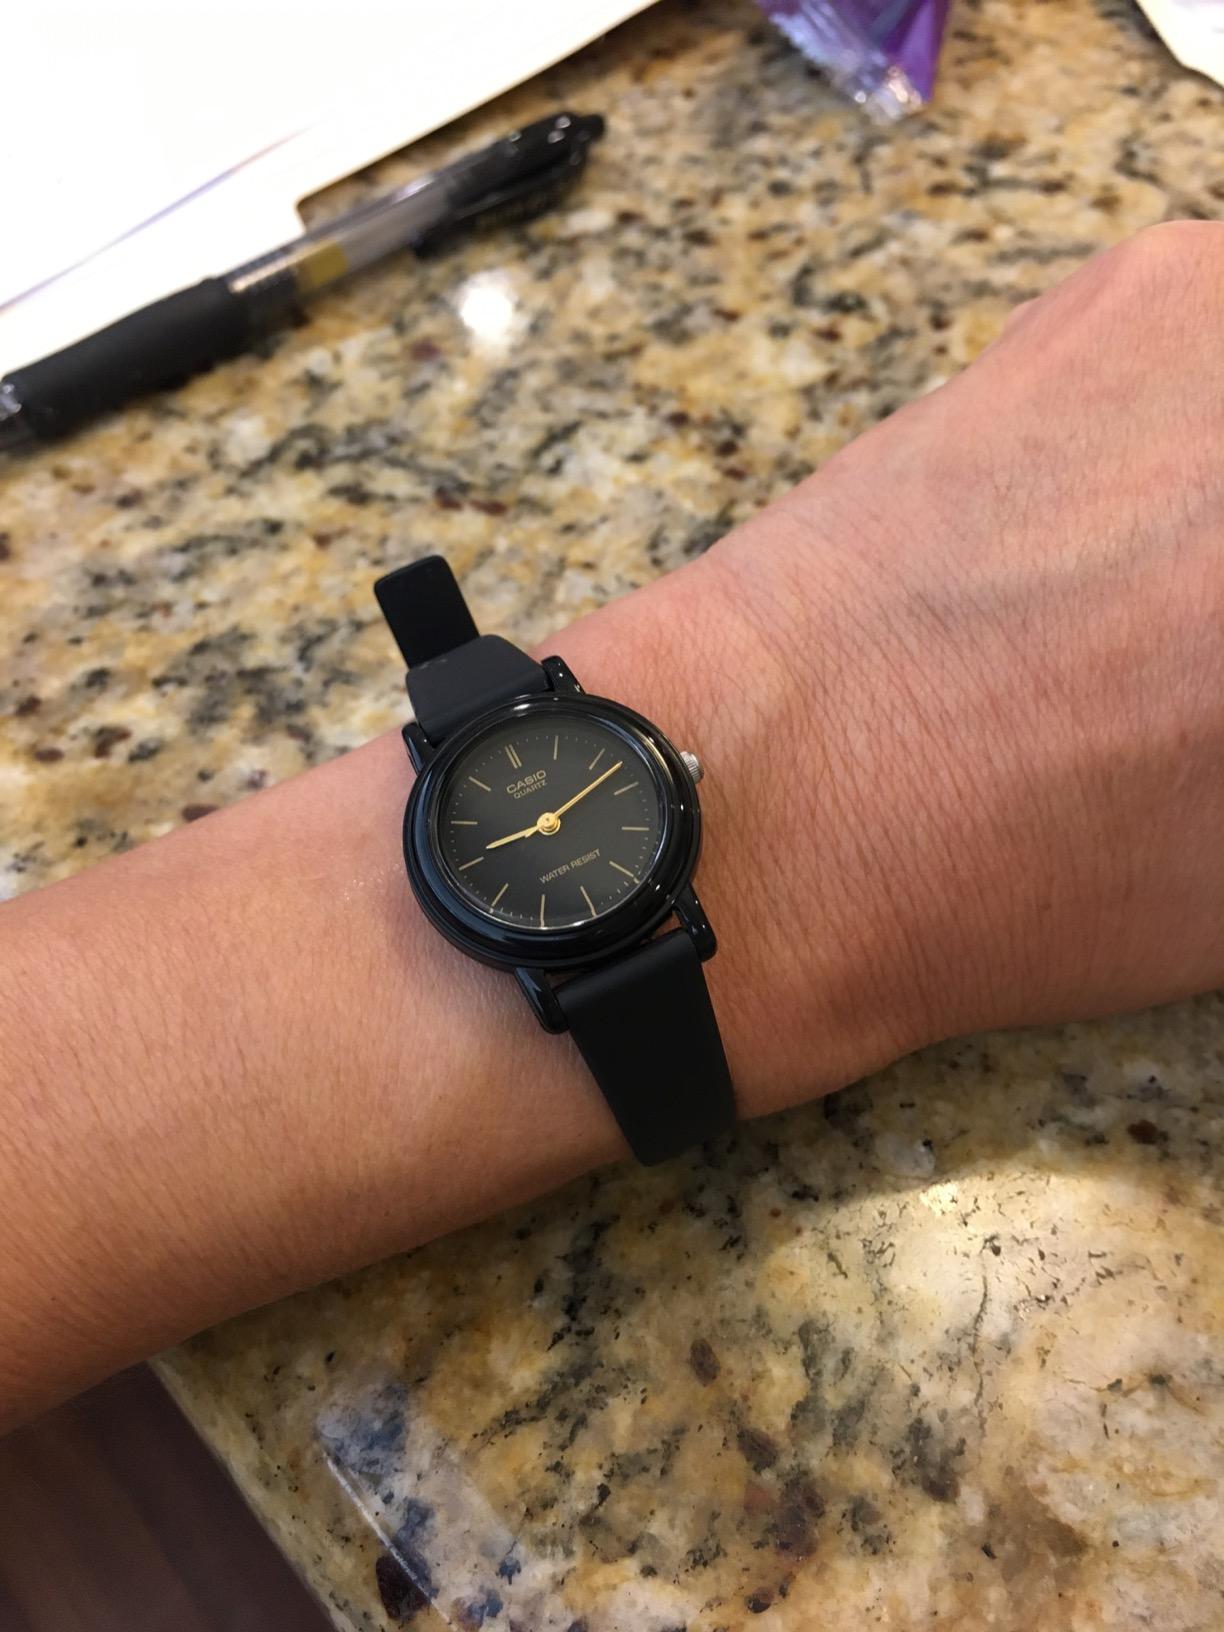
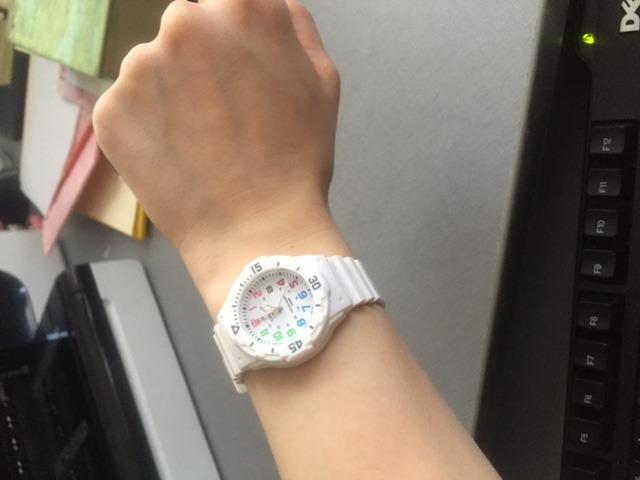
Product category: accessories_watch
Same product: no